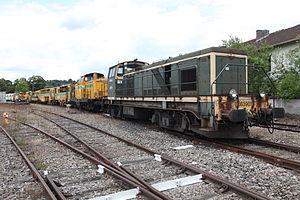
Les BB 63500 sont des locomotives diesel de la SNCF, similaires aux BB 63400. Elles reprennent, avec quelques différences mineures, les caisses des BB 63000, faisant ainsi partie de l'importante famille des BB Brissonneau et Lotz.